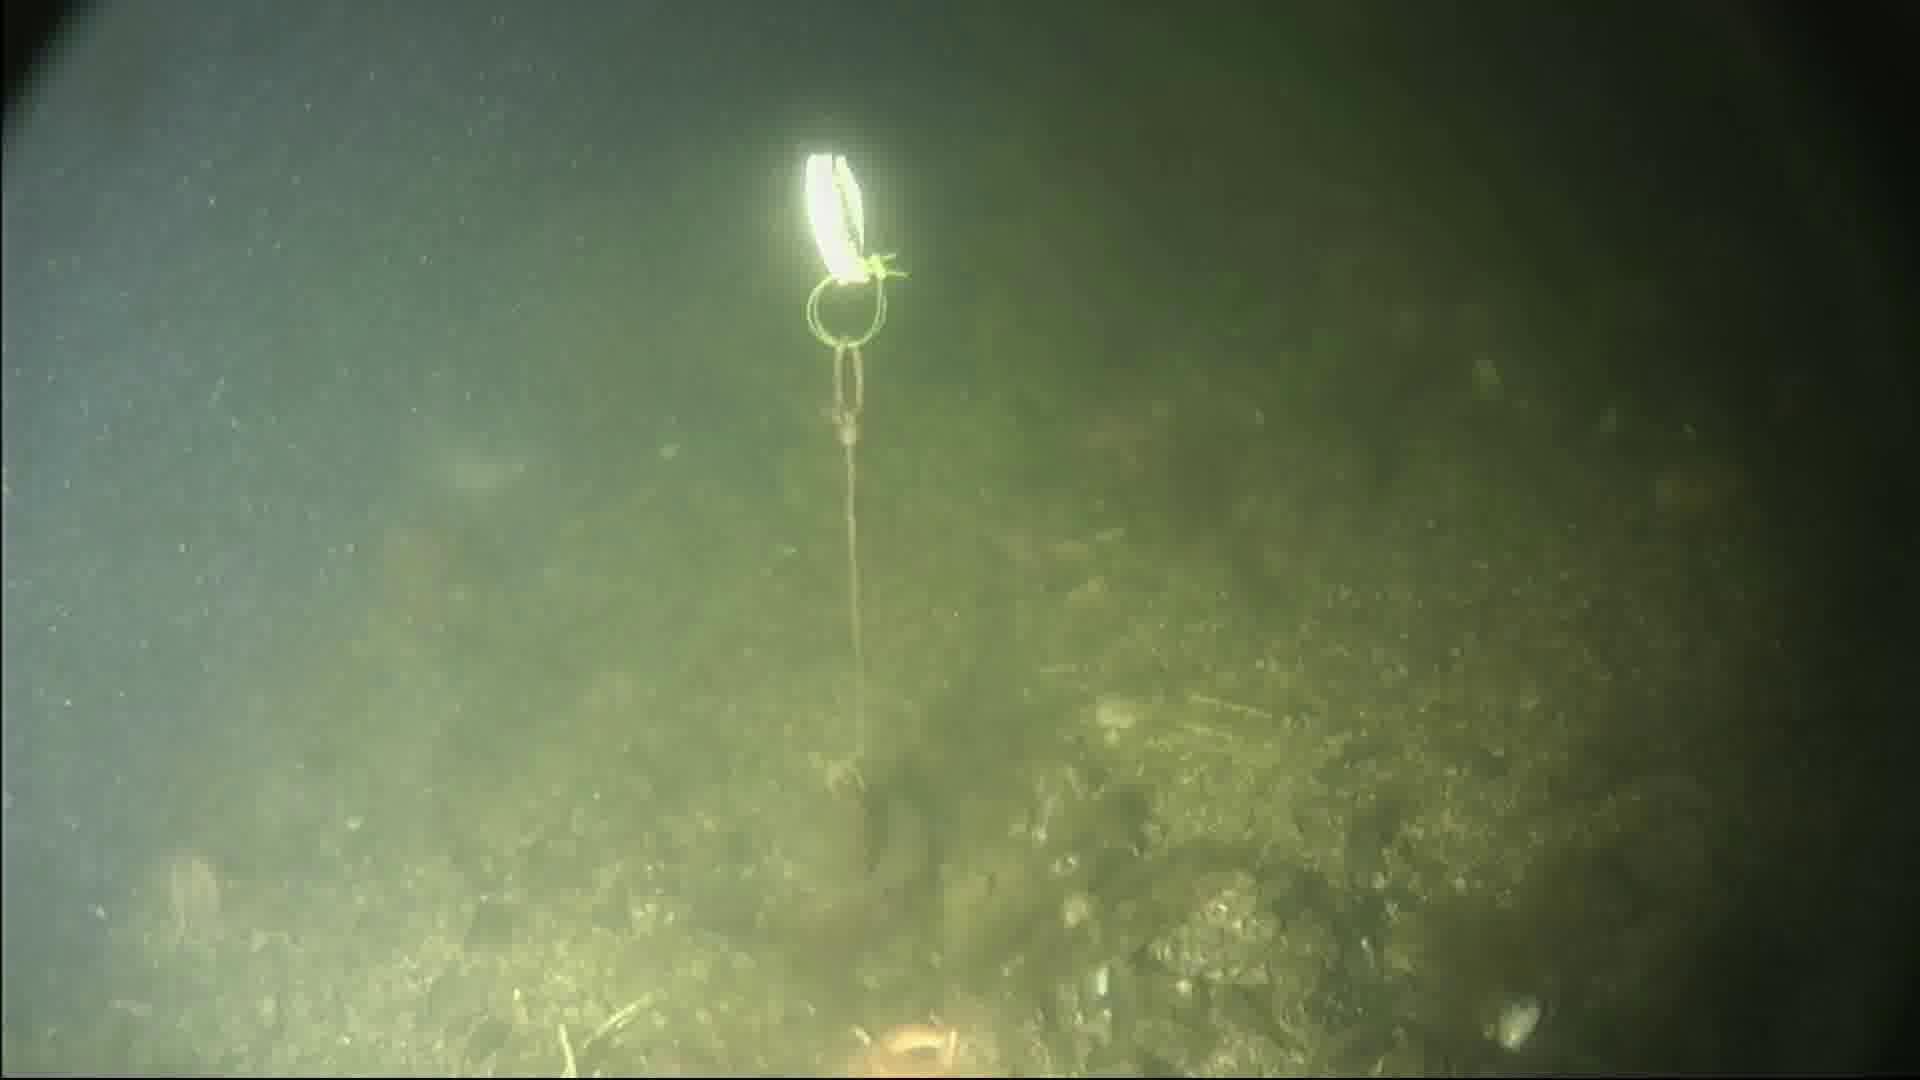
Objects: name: starfish